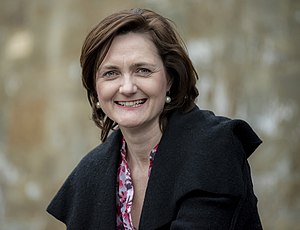
Simone Lange
Simone Lange i 2018
Simone Lange er en tysk politiker.